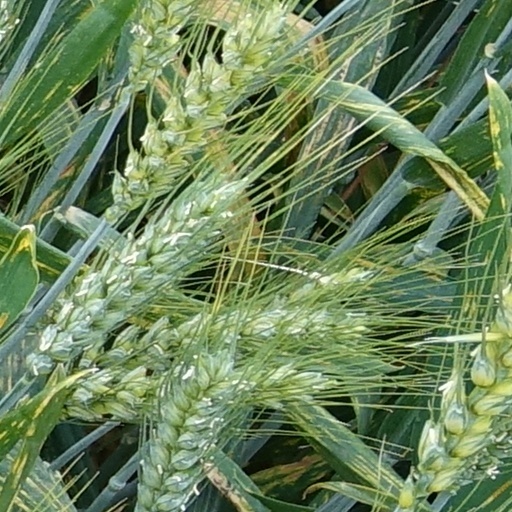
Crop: wheat